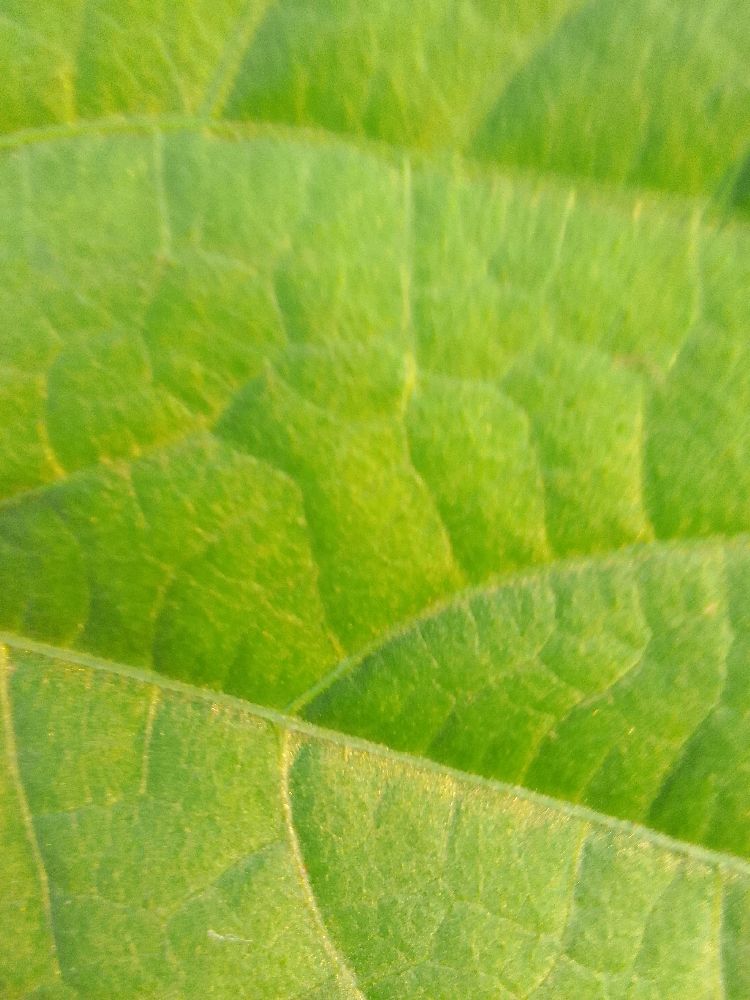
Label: healthy